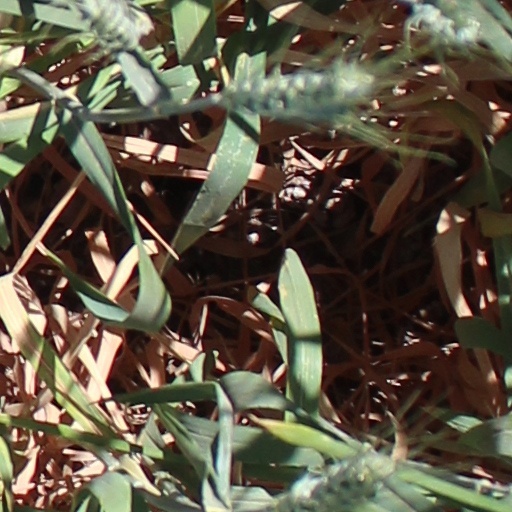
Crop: wheat